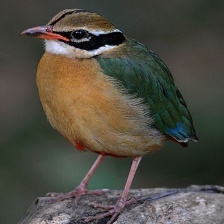
Species: INDIAN PITTA
Scientific name: PITTA BRACHYURA